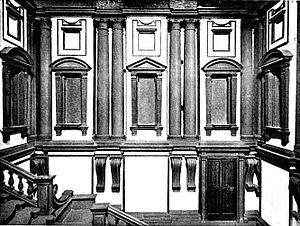
Le tableau suivant est une liste des œuvres de peinture et de sculpture réalisées par l'artiste de la Renaissance italienne, Michel-Ange.
L’architecture de la Renaissance, née en Italie, a gagné progressivement tous les autres pays d'Europe entre le début du XVᵉ siècle et le début du XVIIᵉ siècle. Elle procède d'une recherche consciente et de l'assimilation d'éléments historiquement authentiques de la pensée et de la culture matérielle des Grecs et des Romains. En effet, l'époque antique apparaît aux érudits italiens de cette période comme l’apogée de tous les arts. Pourtant, ils ne cherchent pas à simplement l’imiter, mais à s’en inspirer pour l’égaler, voire la surpasser. Ce retour à l’Antiquité est appelé « hellénisme ».